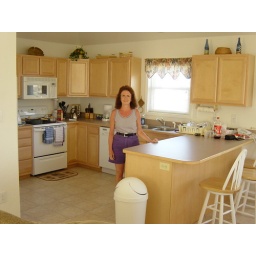
This was the kitchen in the house we rented at Nags Head, North Carolina back in the summer of 04. Great Vacation.